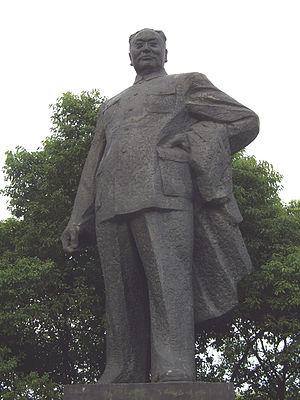
Le Bund est appelé waitan par les Chinois signifiant « la berge des étrangers ». Boulevard de la ville de Shanghai en Chine, il est jalonné de somptueux édifices de style européen et de banques ou de compagnies coloniales des années 1930. Situé au sein de l'ancienne concession internationale de Shanghai, le Bund se trouve à Puxi à l'est du district de Huangpu, sur la rive ouest de la rivière Huangpu au sud de sa confluence avec la rivière Suzhou, face au nouveau quartier financier de Lujiazui dans le district de Pudong.